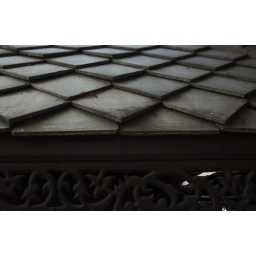
Most houses in Thailand have this type of very beautiful roof overhang.